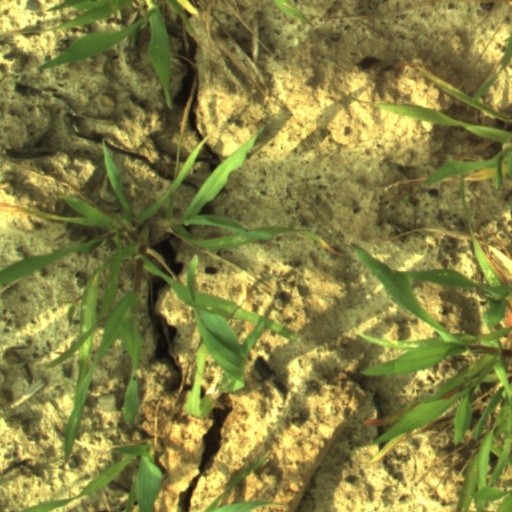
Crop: wheat